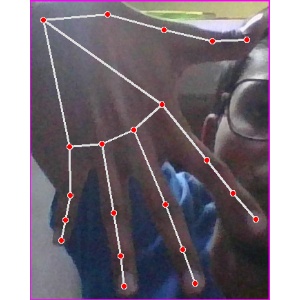
अक्षर: ढ